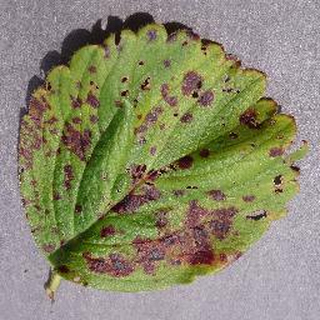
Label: strawberry_leaf_scorch